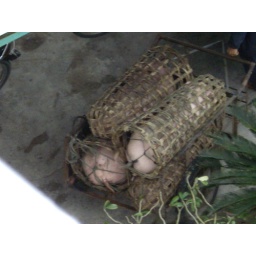
Farmers in house next to hotel loading stock - to market to market to buy a fat pig...